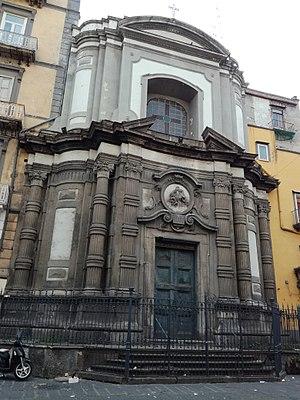
L’église Santa Maria Succurre Miseris ai Vergini est située via dei Vergini à Naples. Elle a été édifiée au XIVᵉ siècle et reconstruite au XVIIIᵉ siècle. Elle est placée sous le vocable de la Madone du Secours, d'après le nom d'une apparition mariale survenue en 1306 au prêtre augustin Nicola La Bruna, à Palerme.